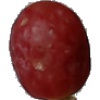
Label: Grape Pink 1